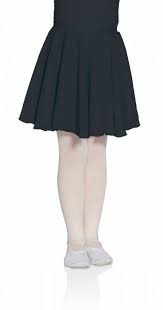
Mondor 16207 Skirt Child GST INCLUDED IN PRICE
Full circle knee length skirt. 100% Polyester.
Brand: Mondor
Category: Apparel & Accessories > Clothing > Activewear > Dance Dresses, Skirts & Costumes